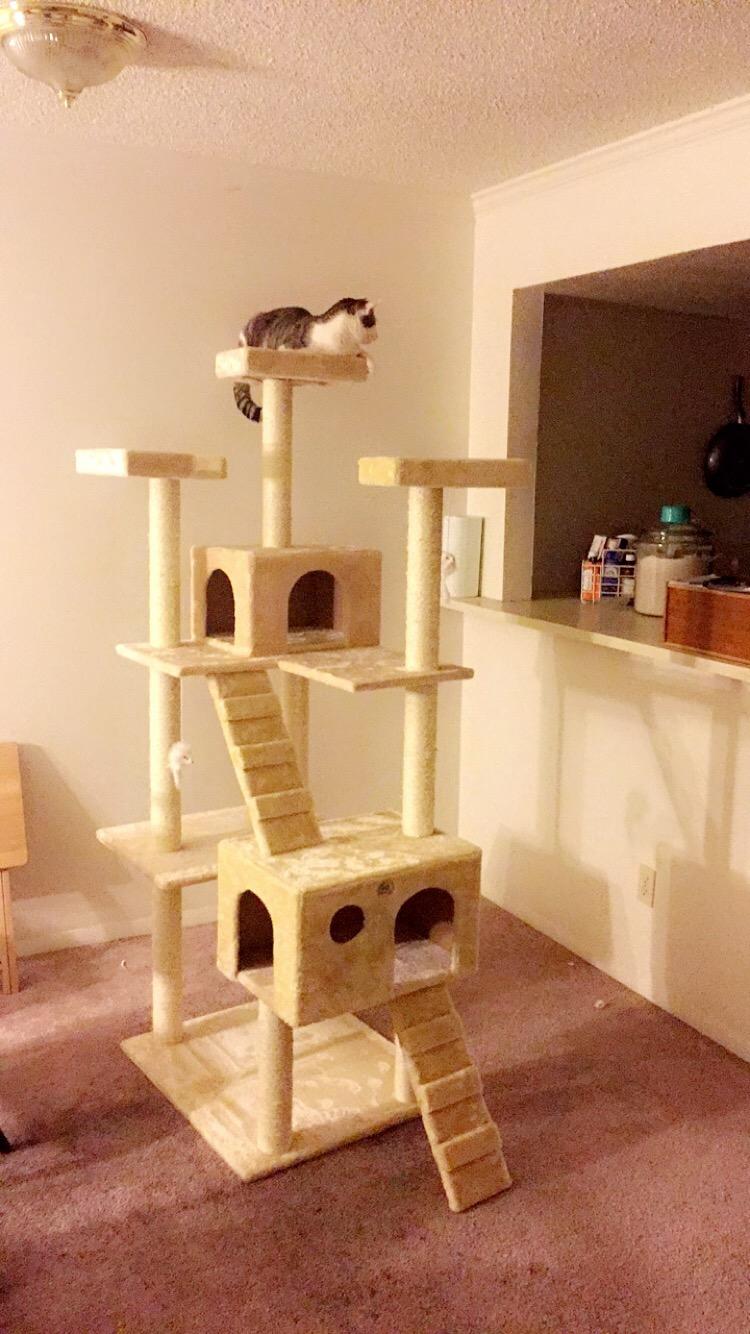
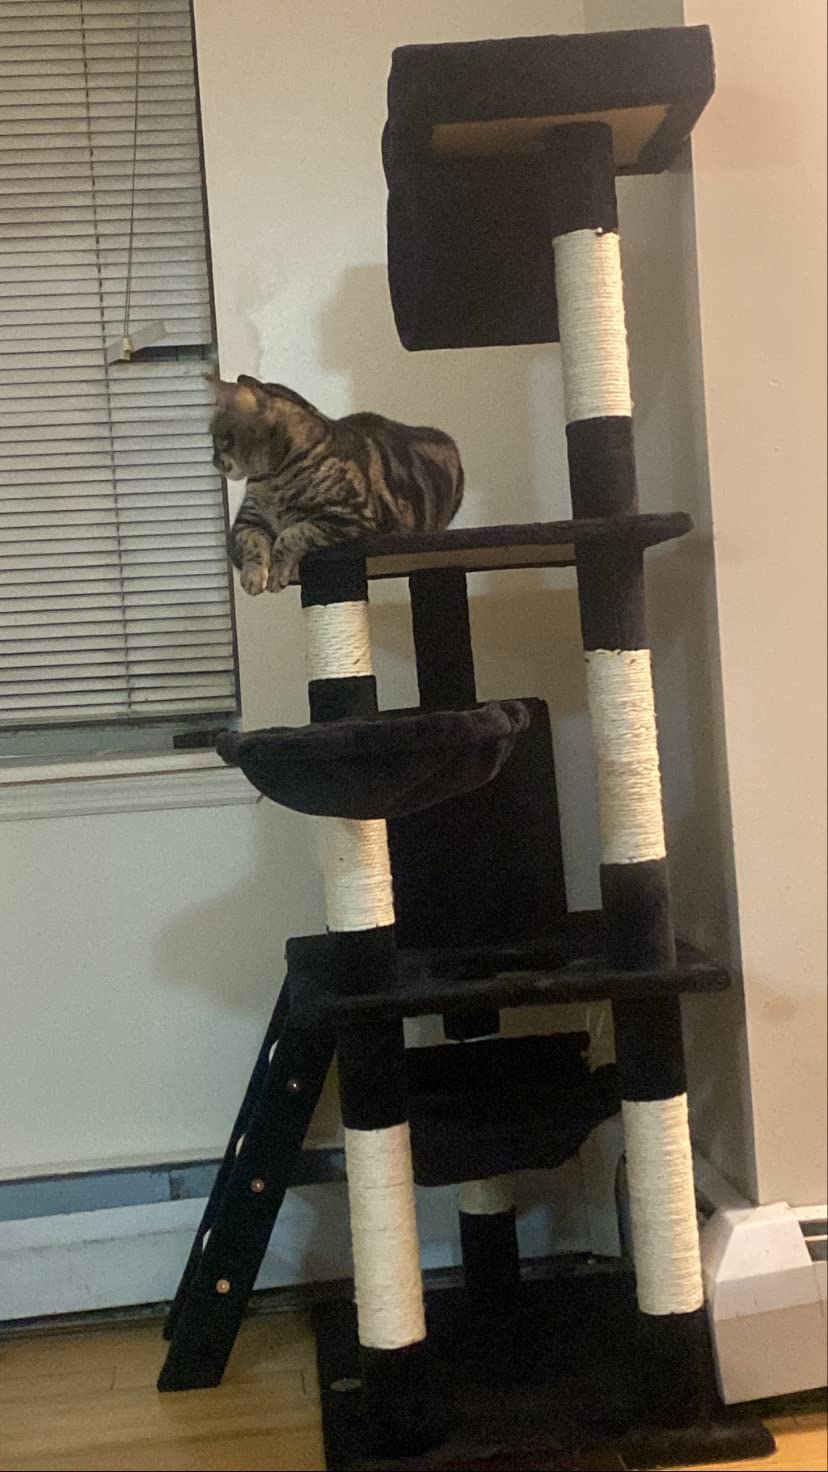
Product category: items_cat tree
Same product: no